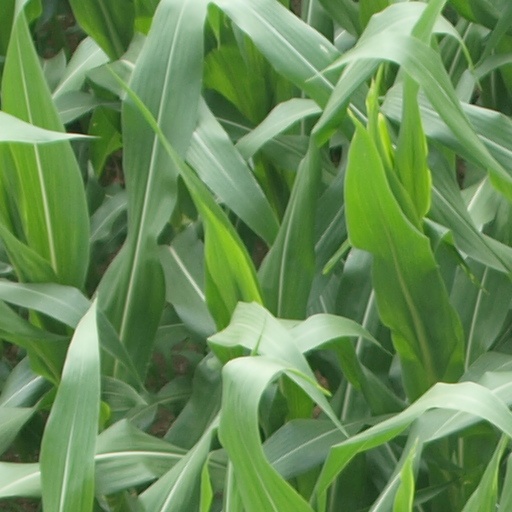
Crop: maize; corn